Rose Mary Farenden

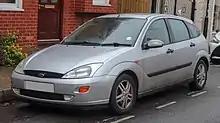
Her project management and design of the Ford Focus resulted in the launch of the vehicle in 1998

Farenden was employed at BP in 1985 as her first job. Three years later, after her departure from BP, she joined the Ford Motor Company in which she was employed as a CAD-CAM specialist. She was deployed at the Dunton Technical Centre (Small & Medium Vehicle Centre) in Essex. She also worked as a powertrain engineer at Dunton, then in 1999, she transferred to the United States to work for Ford. She became a Chartered Engineer with the Institution of Mechanical Engineers in May 1995. Later on, in 2002, she moved to Boeing, then to Rolls-Royce. As of present, she works as a director of Invest Northern Ireland and Catalyst Inc. Rose Mary is also CEO of 4CurFuture a not-for-profit live event based initiative to engage students aged 12-13 in a variety of career types.